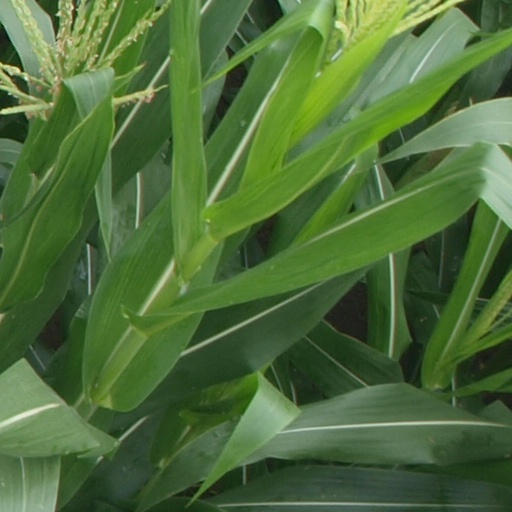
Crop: maize; corn